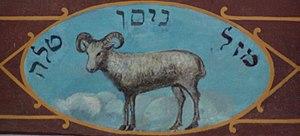
La synagogue Kupa de Cracovie est située à Kazimierz, quartier de Cracovie en Pologne, au 8 rue Jonathan Warschauer. C'est la dernière synagogue construite dans ce quartier qui était avant la Seconde Guerre mondiale à majorité juive. Elle était aussi dénommée la synagogue de l'hôpital en raison de sa proximité avec l'ancien hôpital juif, mais aussi péjorativement la synagogue des pauvres, car elle avait comme fidèles les membres les plus pauvres de la communauté juive.